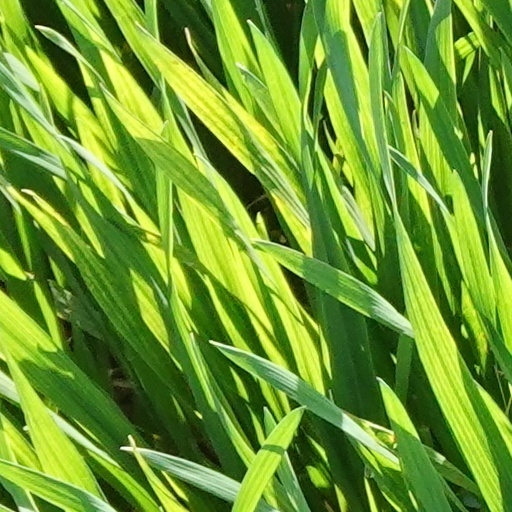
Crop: wheat